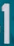
Number: 1